List of least used railway stations of Great Britain

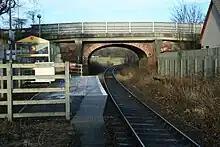
A picture showing the extremely short platform of Beauly

The least used station in this period was Gainsborough Central. It had this honour twice in a row. See above for background information on this station. The second least used station in this period was Watford West. Despite the station being closed by this time, 25 people still purchased a ticket to this station, causing the statistics to count it. The station closed in 2002, the line itself being closed a year later. See Watford West for more information. The statistics for this period showed the top five least used stations to be: